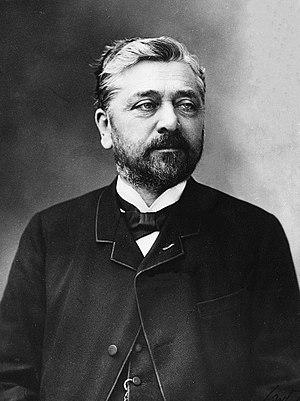
Cet article dresse de manière détaillée la chronologie des faits marquants qui ont ponctué l'histoire de la tour Eiffel.
Le scandale de Panama est une affaire de corruption liée au percement du canal de Panama, qui éclabousse plusieurs hommes politiques et industriels français durant la Troisième République et ruine des centaines de milliers d'épargnants, en pleine expansion internationale de la Bourse de Paris.
Gustave Eiffel, né Bonickhausen dit Eiffel le 15 décembre 1832 à Dijon et mort le 27 décembre 1923 à Paris, est un ingénieur centralien et un industriel français, qui a notamment participé à la construction de la tour Eiffel à Paris, du viaduc de Garabit et de la statue de la Liberté à New York.